2000 in Israel

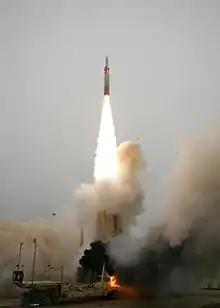
March 14: Israel formally deploys its Arrow 2 anti-ballistic missile system.

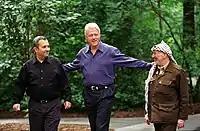
Ehud Barak, Bill Clinton, and Yasser Arafat during the 2000 Camp David Summit

The most prominent Palestinian militant acts and operations committed against Israeli targets during 2000 include: